Northwood Glass Company

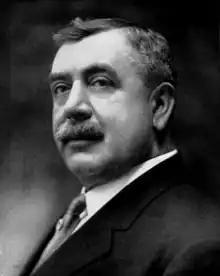
Harry Northwood c. 1912

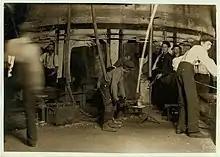
Northwood glass works in West Virginia, October 1908.

Harry Northwood who founded the company was the son of John Northwood, a noted maker of English cameo glass. He came to America in 1880 and worked at J. H. Hobbs, Brockunier and Company. He worked as a glass etcher there from approximately 1881-1884. He then worked for the La Belle glass company and during a strike there moved to Phoenix glass company in Pittsburgh, Pa. He became a glass maker when he returned to La Belle about 1886.